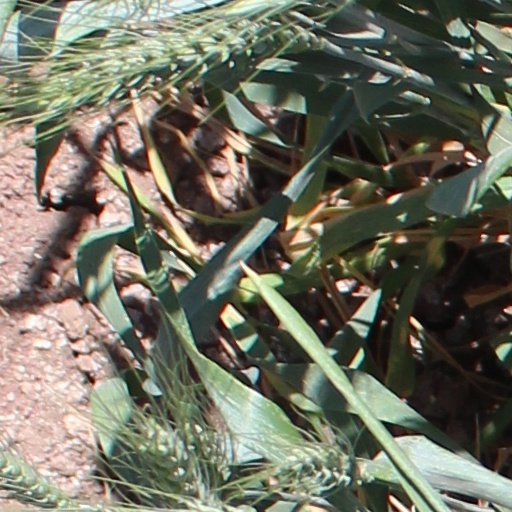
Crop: wheat